Train Driver's Diary

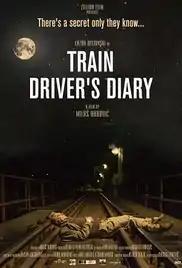
Film poster

Train Driver's Diary is a 2016 Serbian drama film directed by Miloš Radović. It was selected as the Serbian entry for the Best Foreign Language Film at the 89th Academy Awards, but it was not nominated.